Maya Rumantir

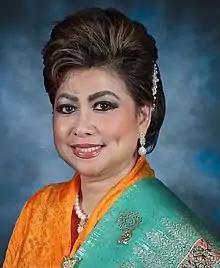
Official portrait

Maya Olivia Rumantir (born 2 April 1964) is an Indonesian model, actor, singer and politician of Minahasa descent who is among the elected members of the House of Representatives (DPR) for North Sulawesi since 2014. Notably, she is also a businesswoman and church activist who has written multiple spiritual songs.